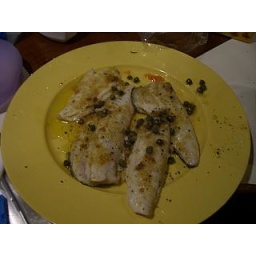
sprinkle with bread crumbs, quick sautee in med hot pan with olive oil ( or butter), white wine, capers..serve with lemon